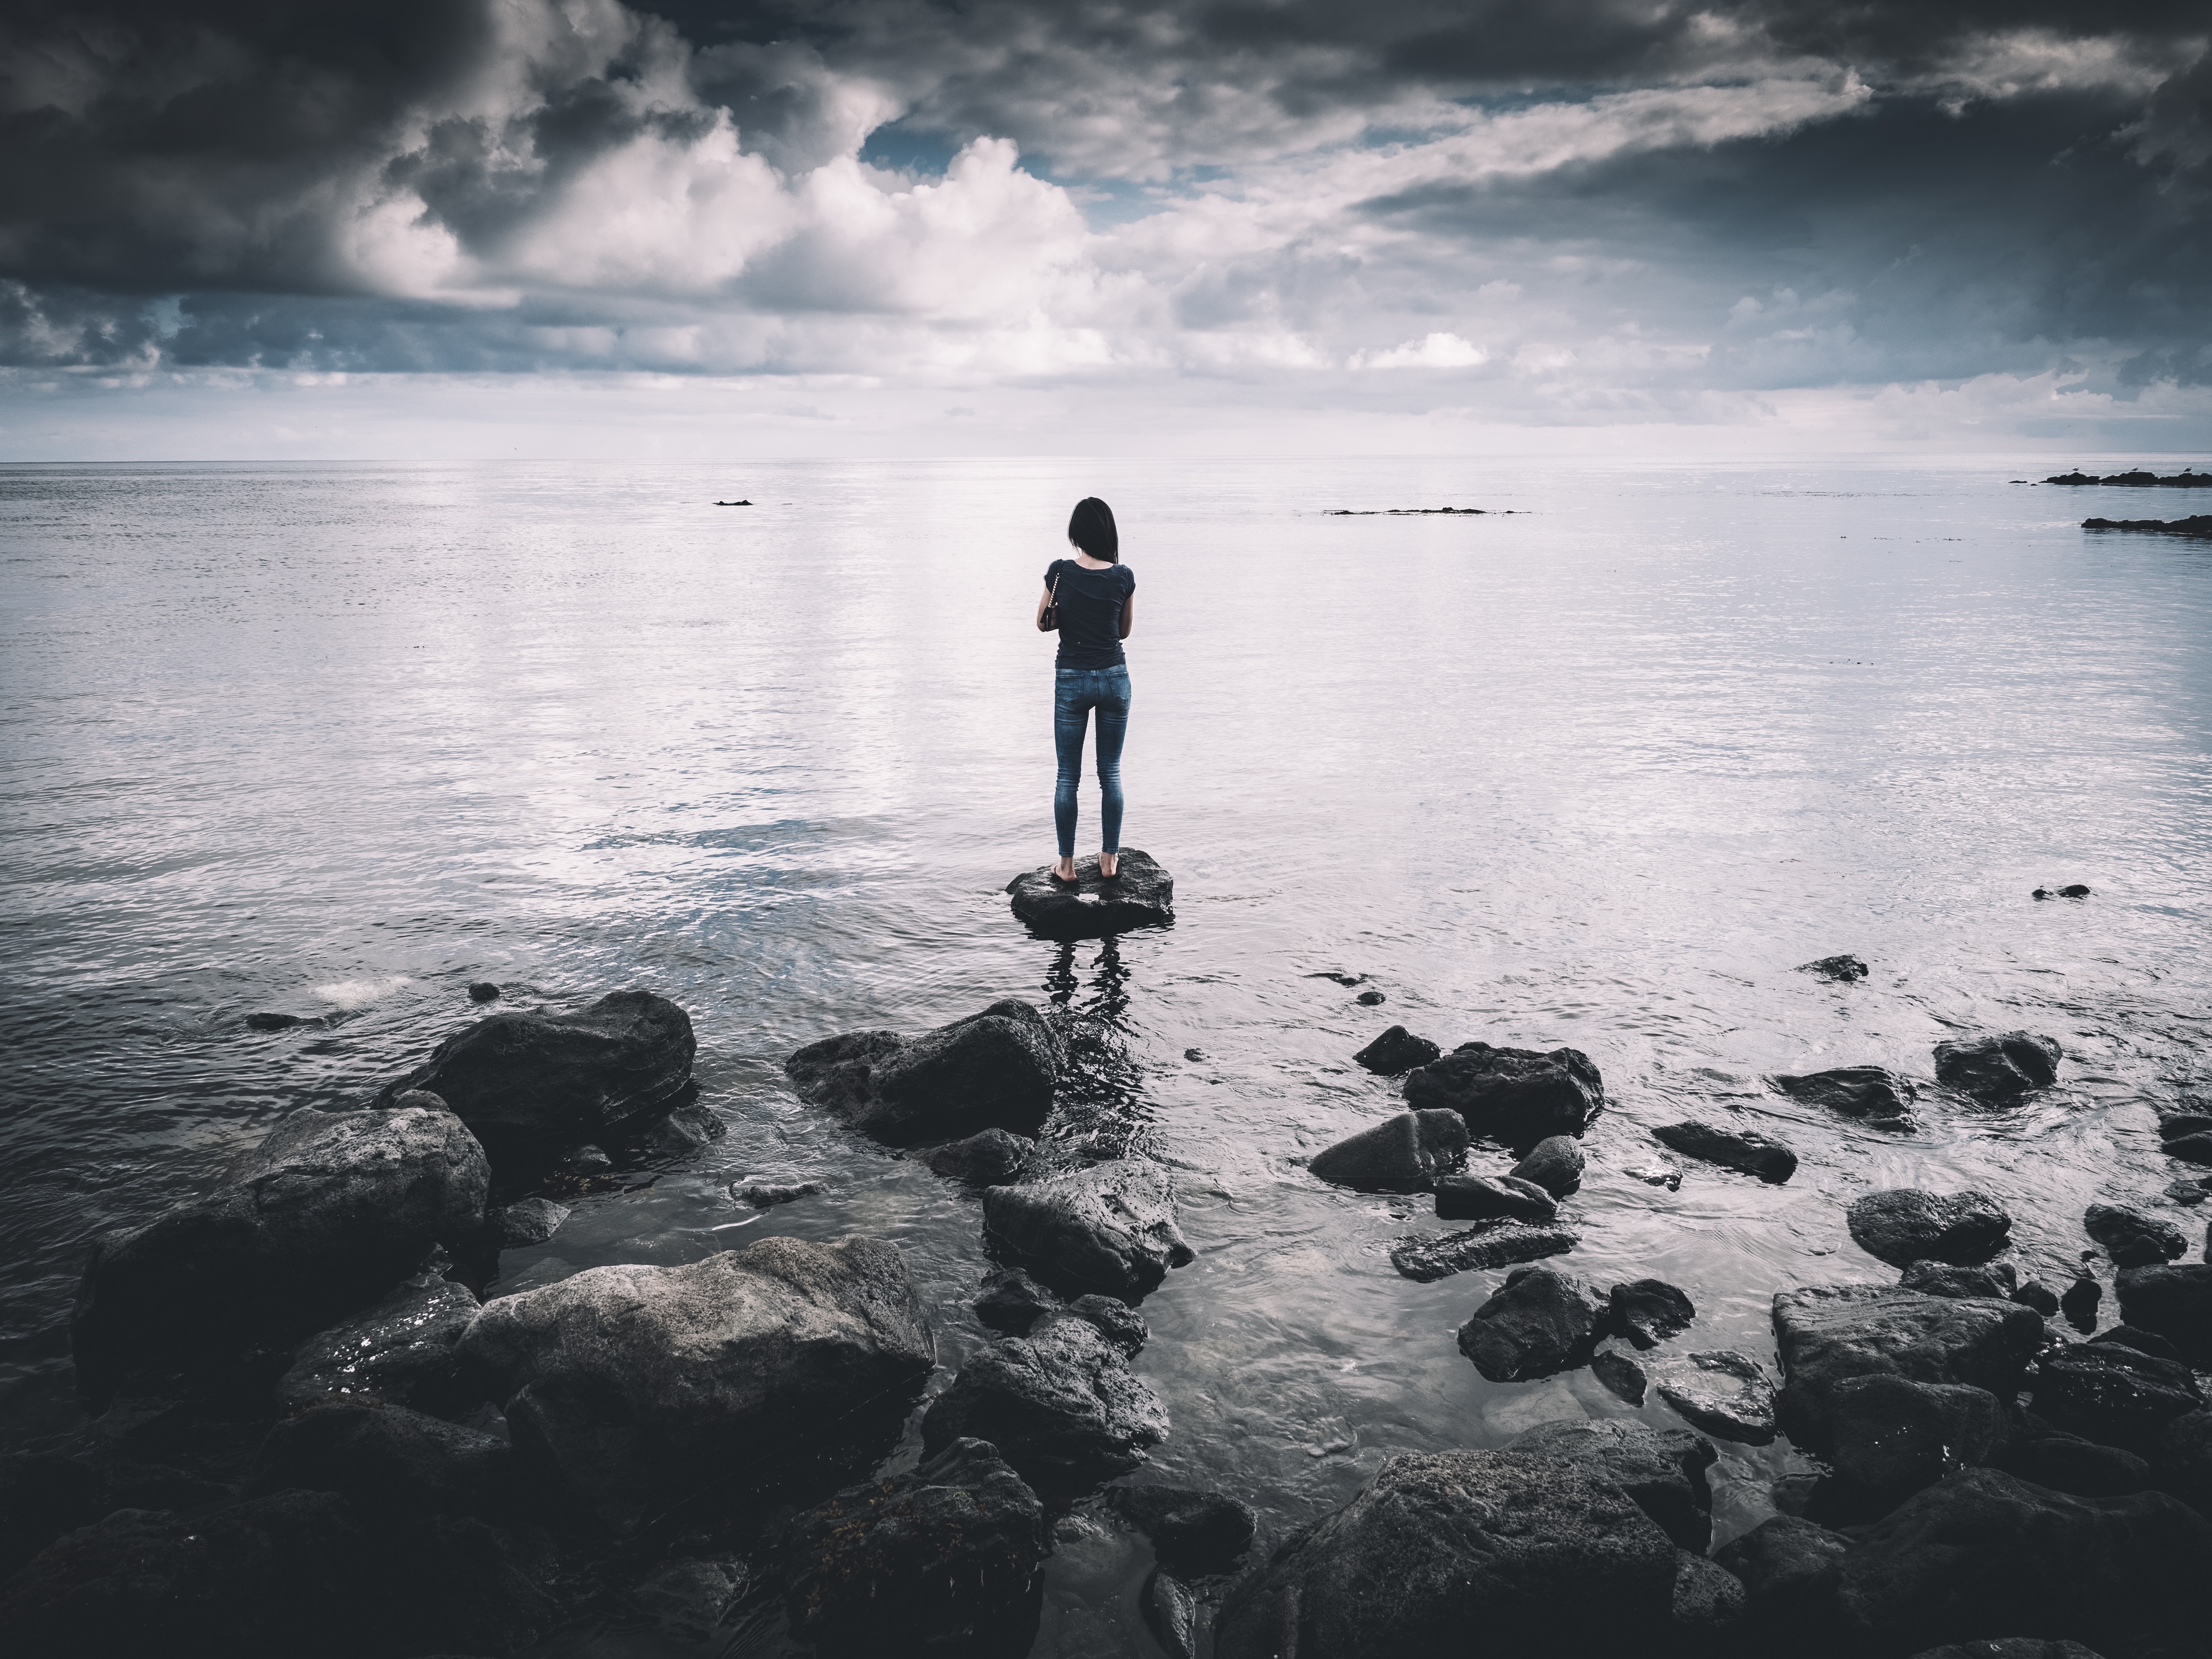
beach, sea, coast, water, rock, ocean, horizon, cloud, sunset, morning, shore, wave, lake, reflection, bay, wind wave